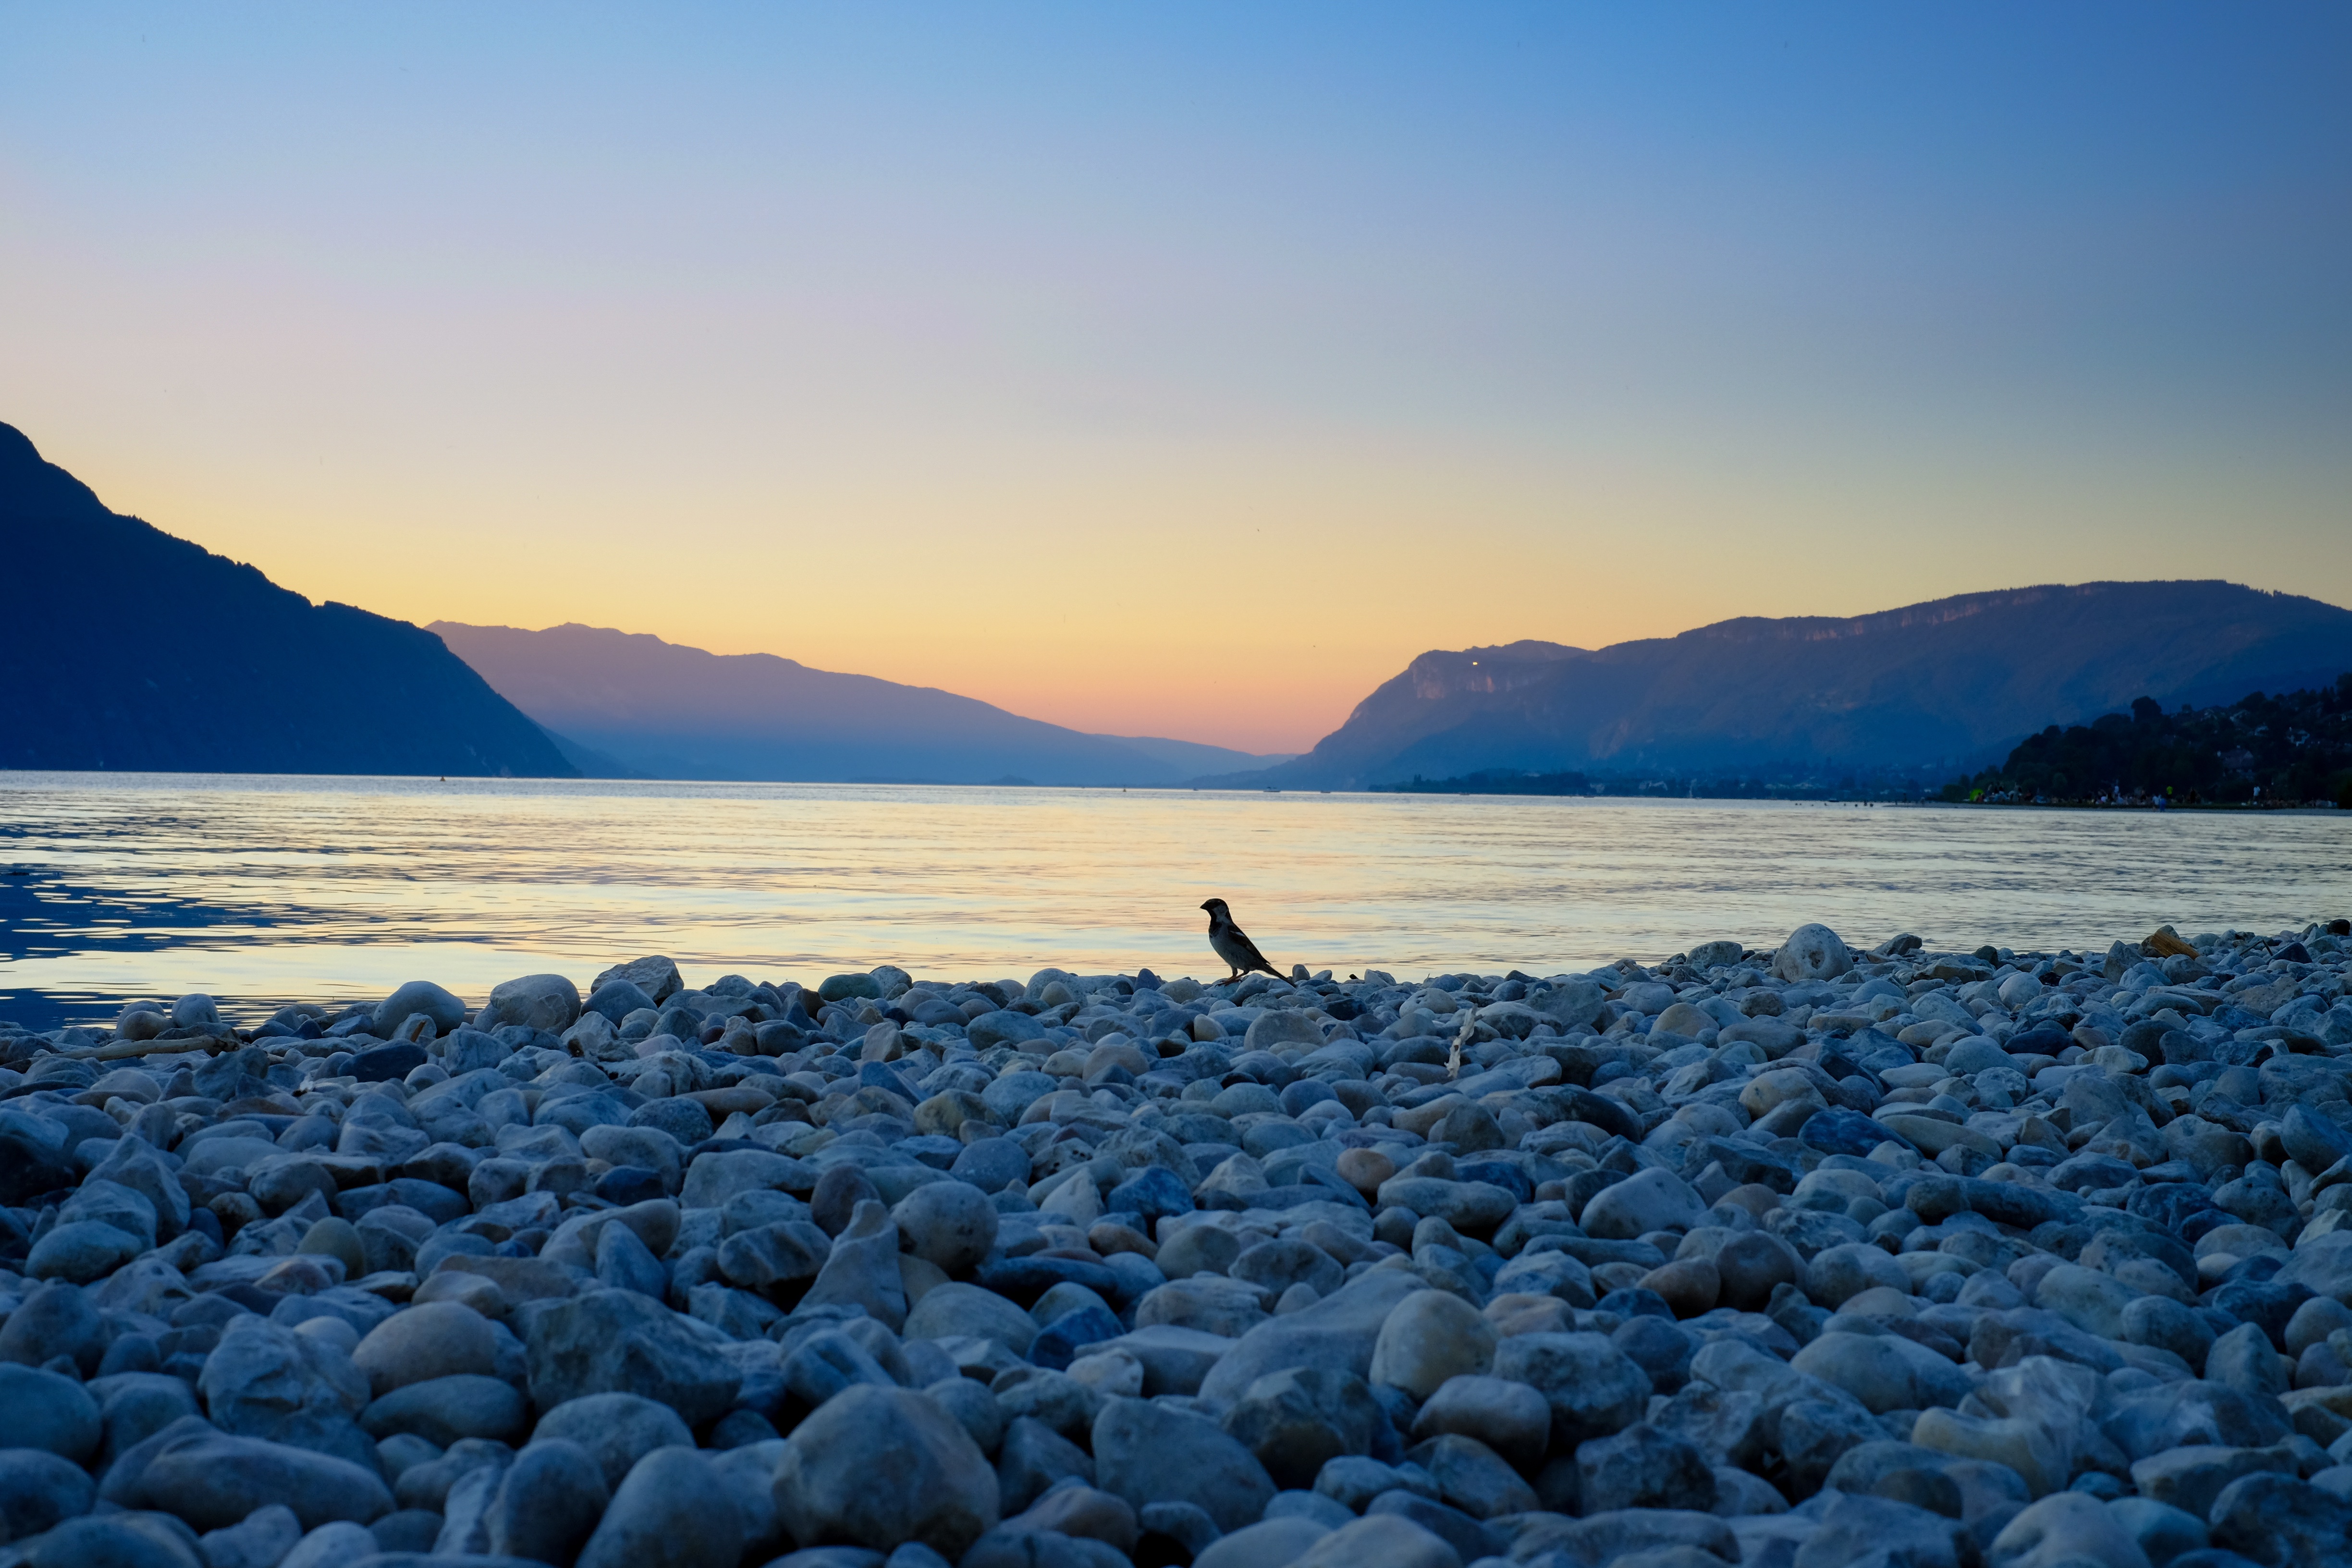
beach, sea, coast, sand, rock, ocean, horizon, mountain, snow, cloud, sky, sunrise, sunset, morning, shore, wave, lake, dawn, dusk, ice, evening, reflection, bay, arctic, body of water, loch, cape, arctic ocean, wind wave